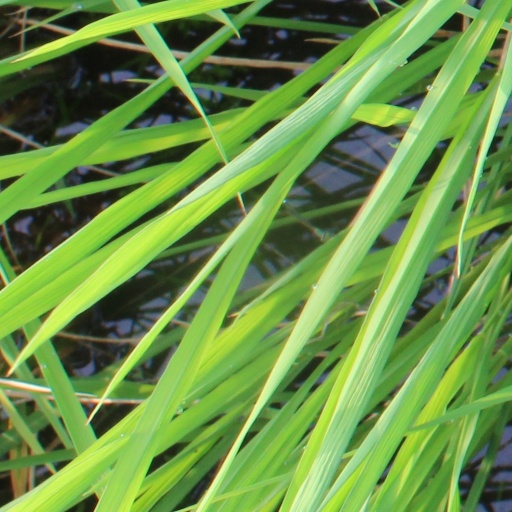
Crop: rice